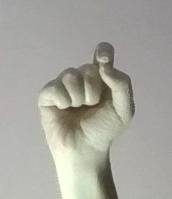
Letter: fa